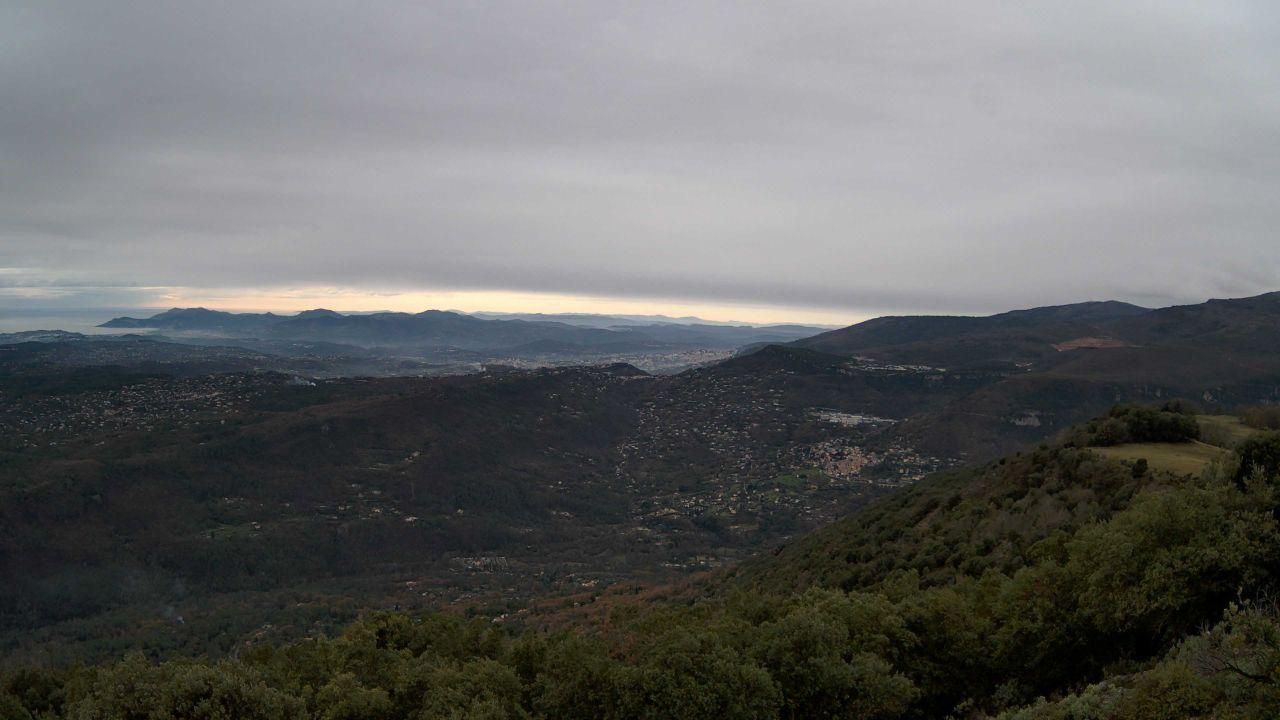
Fire: no
Smoke: yes